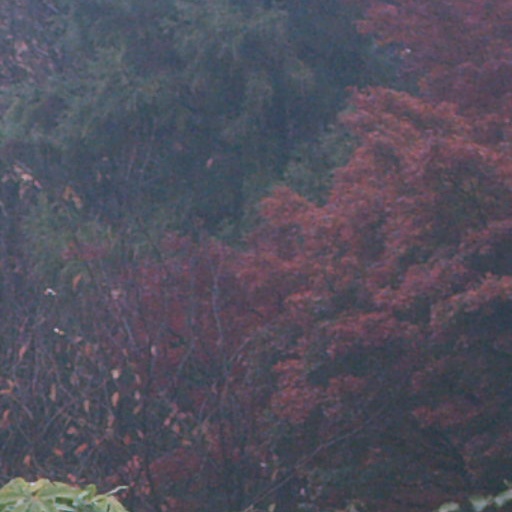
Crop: cassava